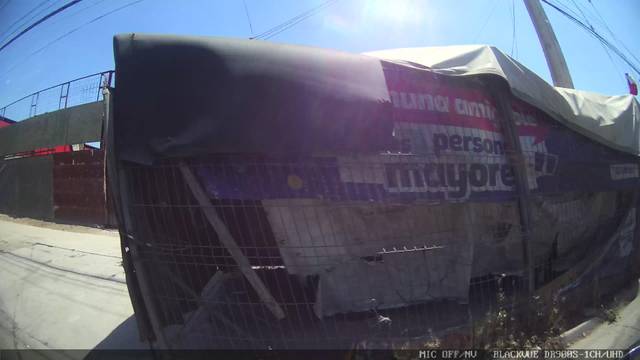
Region: Chile
Coordinates: -33.387, -70.636